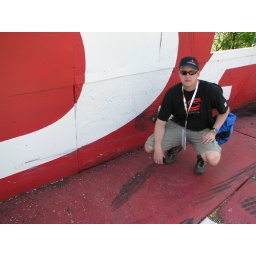
Here's Joel standing near the wall where Fernando's Renault hit the wall... notice the blue scuff on the white.